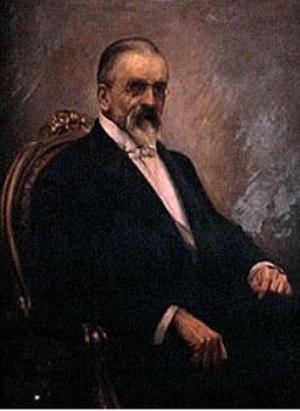
Le poste de vice-président de la République de Colombie est le deuxième poste le plus élevé du pouvoir exécutif en Colombie. Le vice-président est élu au suffrage universel durant la même élection que le président pour la même période et est amené à le remplacer en cas de vacance du poste.
Cet article traite du président de la République de Colombie, qui est le chef de l'État et du gouvernement de la Colombie.
José Manuel Marroquín est un écrivain et homme d'État colombien, né le 6 août 1827 à Bogota et mort le 19 septembre 1908 à Bogota. Il a été président de la République entre 1900 et 1904.